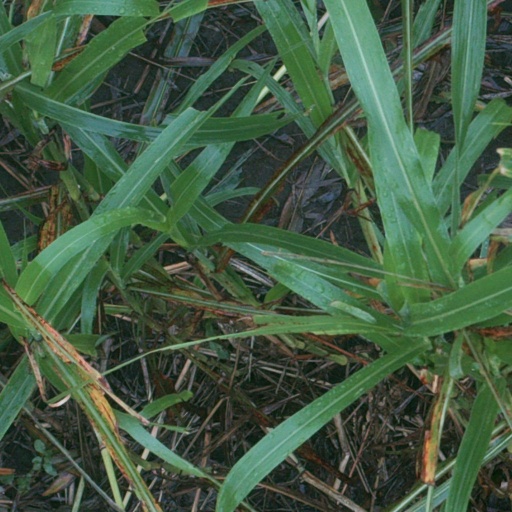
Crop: sorghum